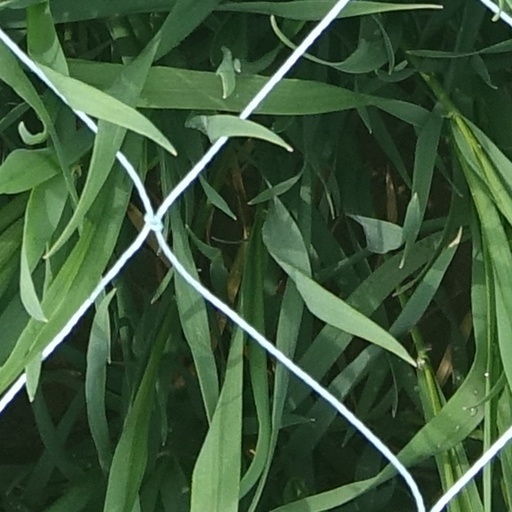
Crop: wheat